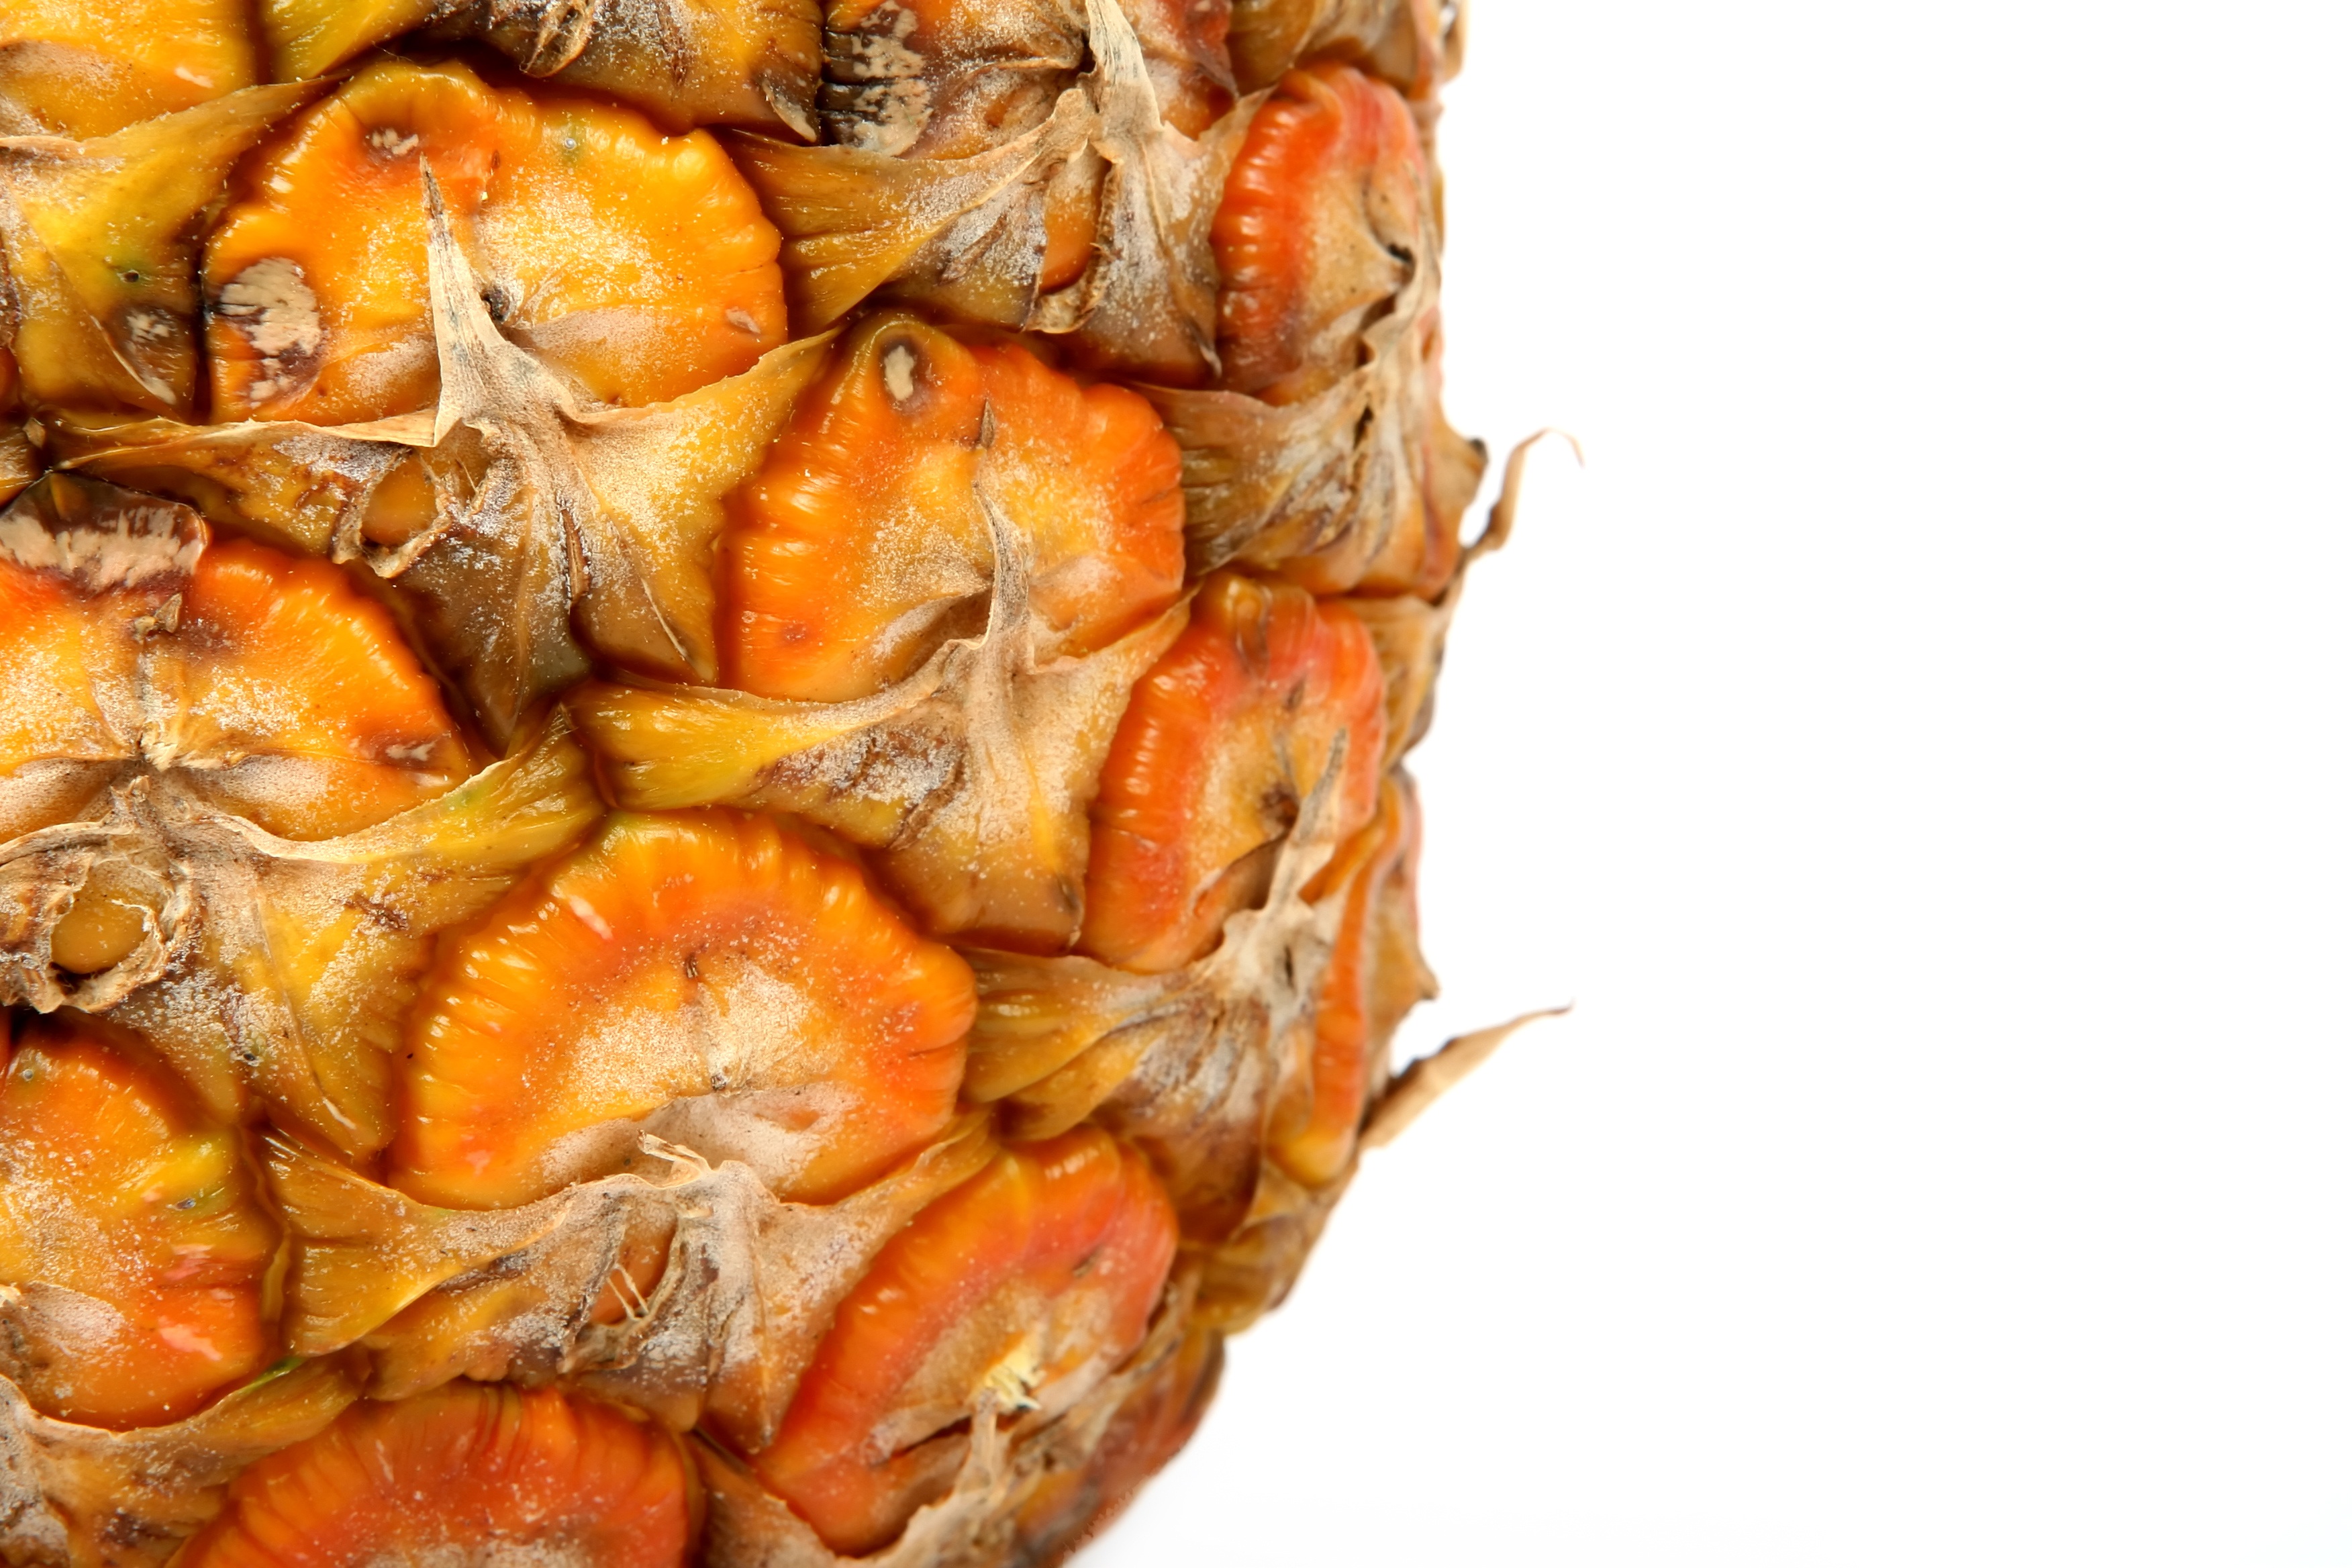
apple, plant, white, fruit, leaf, isolated, summer, pine, orange, food, green, cooking, produce, vegetable, macro, natural, fresh, kitchen, weight, colorful, closeup, groceries, healthy, snack, lunch, delicious, health, pineapple, stalk, calories, nutrition, dinner, supermarket, raw, good, fiber, loss, catering, diet, organic, ingredients, picked, dieting, flowering plant, appetite, shallot, land plant, wholesome